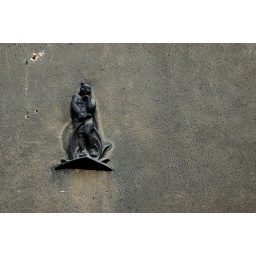
man in the wall looking for bathroom